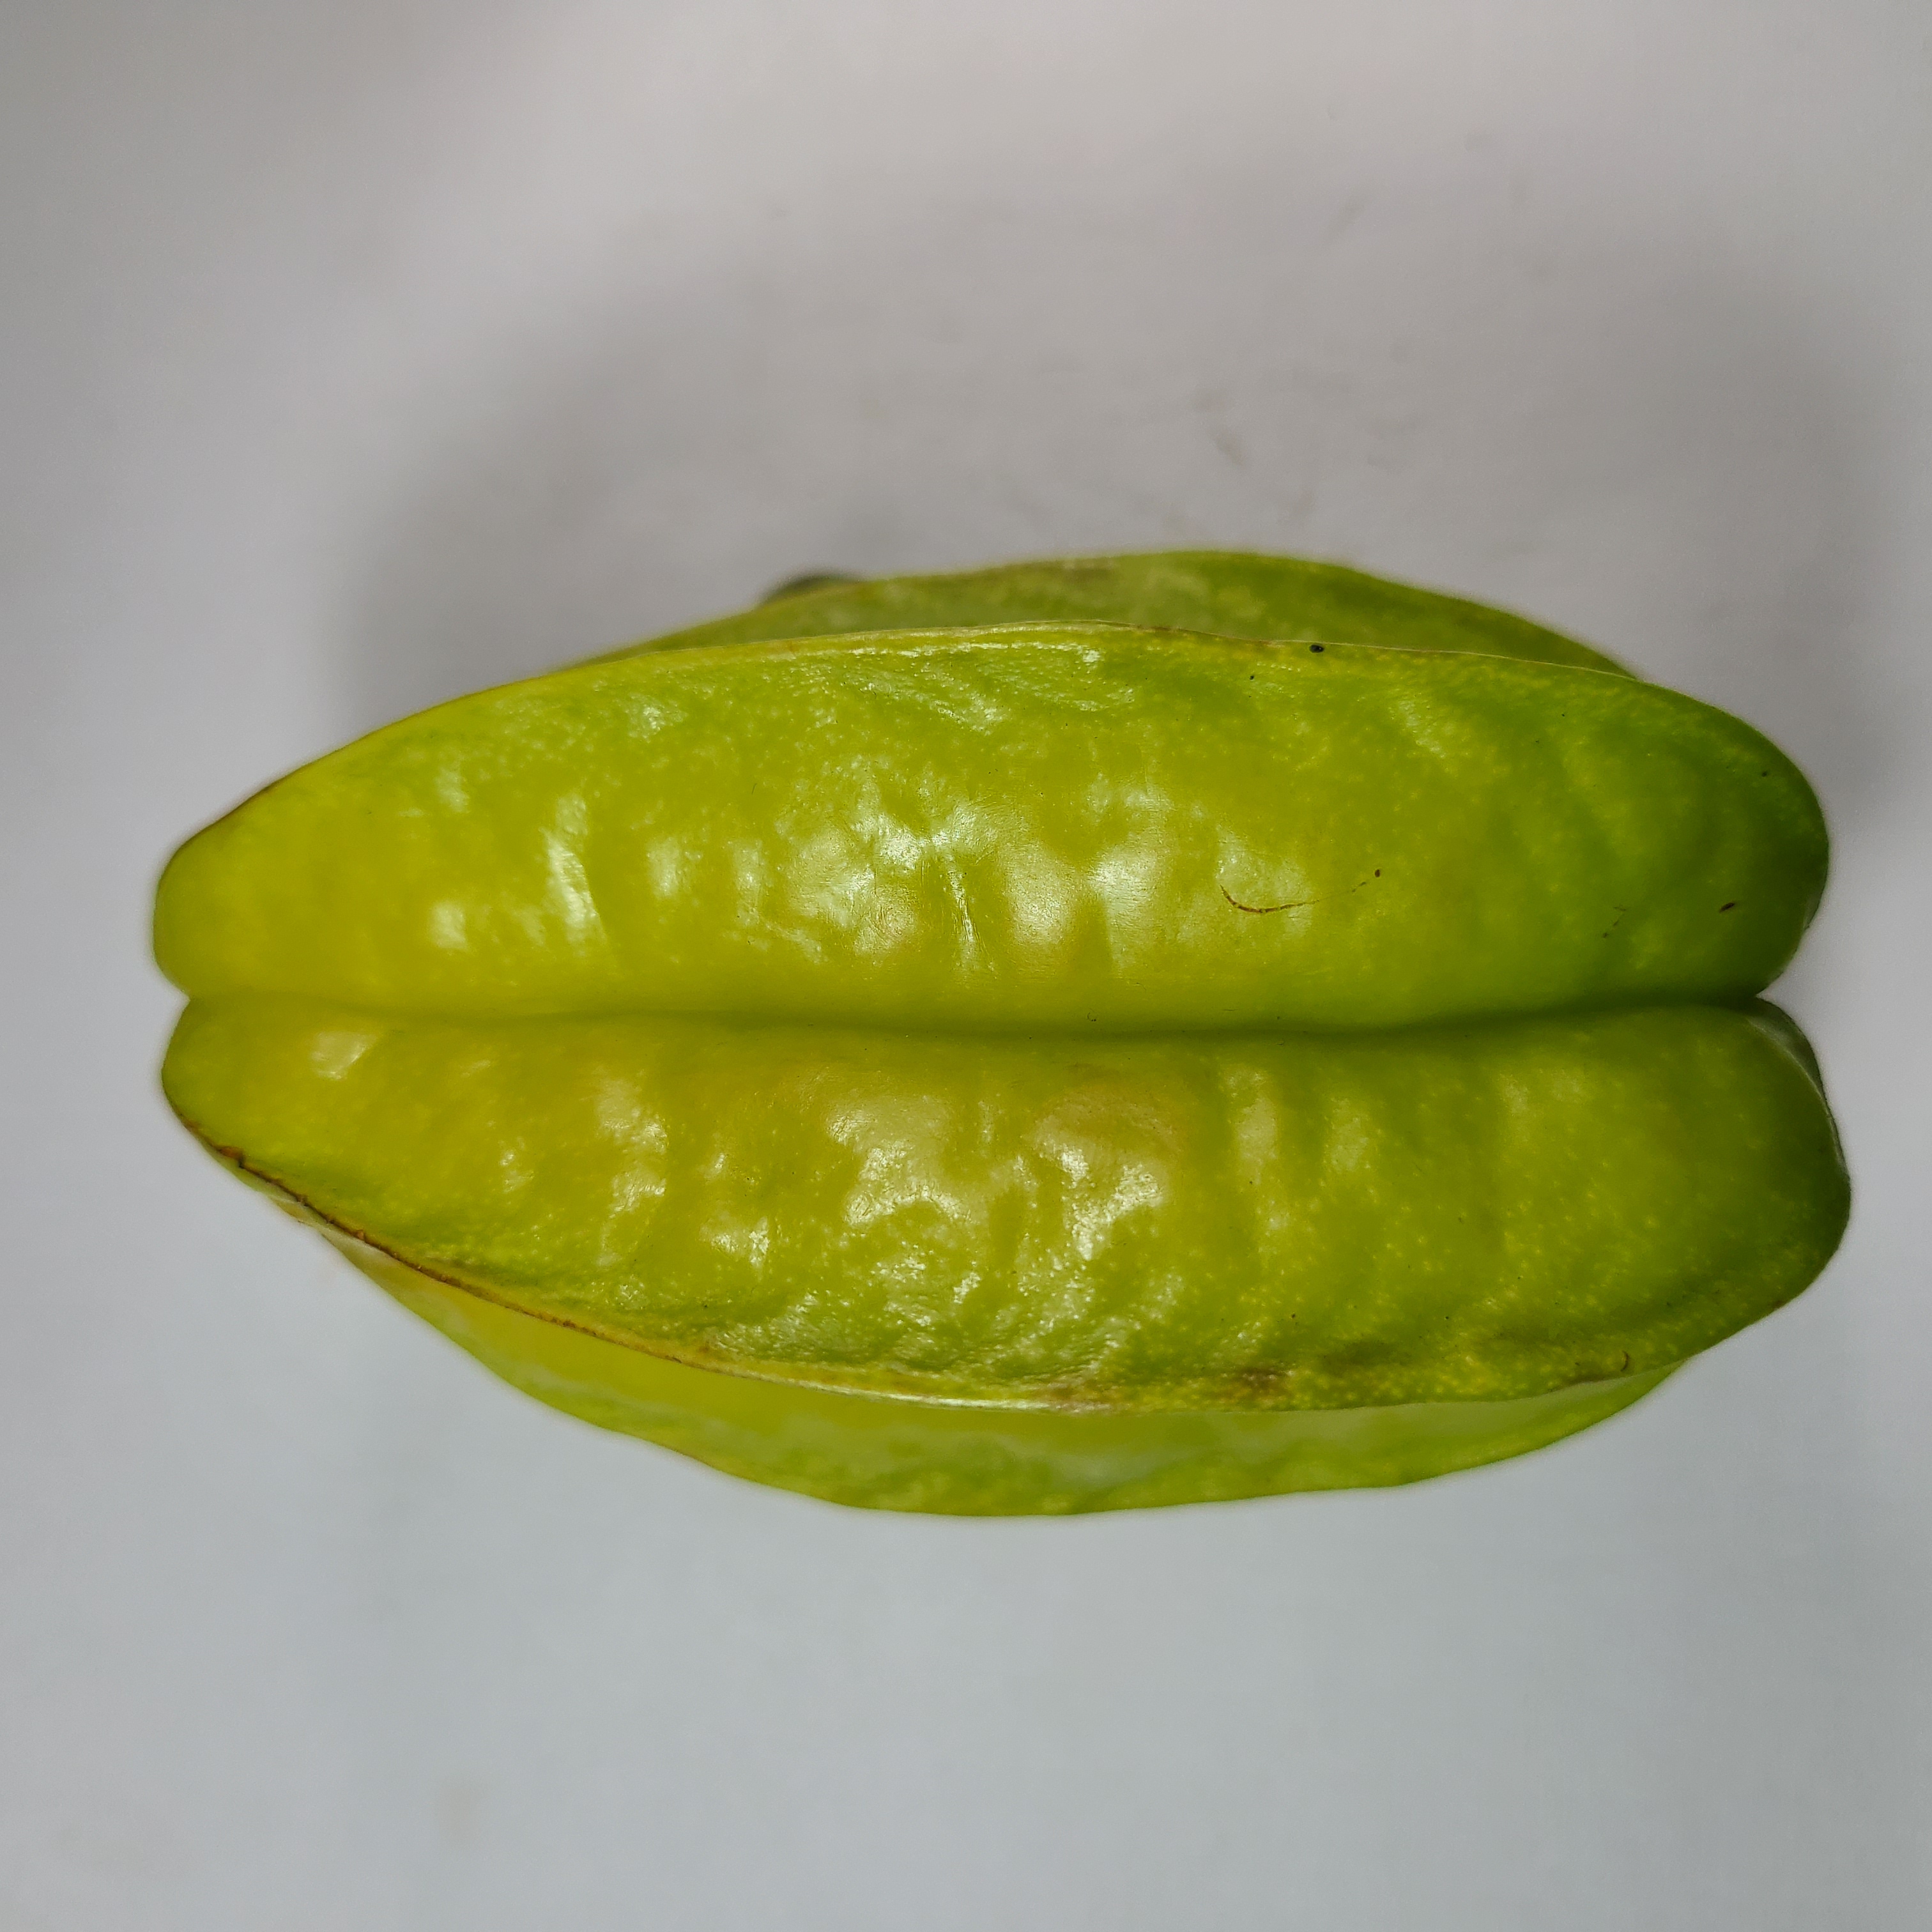
Label: Healthy Fruits